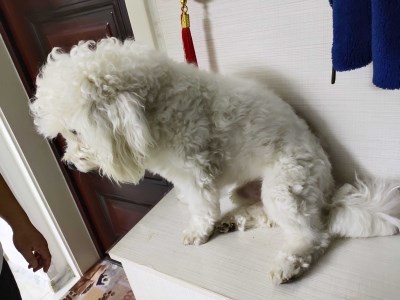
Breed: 3083-n000117-Bichon_Frise